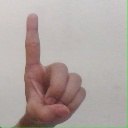
अक्षर: ड